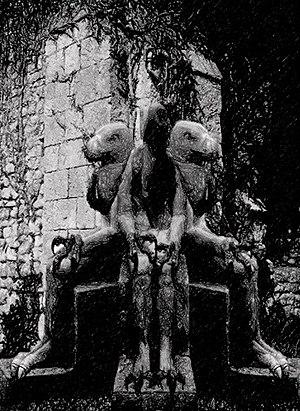
L'un des Deux Guetteurs de Cirith Ungol (Le Seigneur des Anneaux, Livre VI).
Le Mordor est une région de la Terre du Milieu, univers de fiction créé par J. R. R. Tolkien, surtout décrit dans Le Silmarillion et dans Le Seigneur des anneaux, dont il occupe la moitié du livre VI.